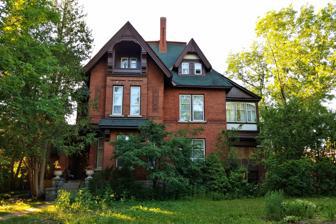
Building: Bate-Fenton House
Country: Canada
Year built: 1895
For other places with similar names, see Bates House Manor in Ottawa, Ontario Bate-Fenton House Alternative names Bate's House General information Type Manor Architectural style Victorian Location Ottawa, Ontario Address 455 Wilbrod Street Coordinates 45°25′47″N 75°40′34″W / 45.429699°N 75.676151°W / 45.429699; -75.676151 Completed 1895 Affiliation Wilbrod Street Heritage Conservation District The Bate-Fenton House (or Bate's House ) is a prominent heritage example of Canadian Victorian architecture situated on Embassy Row in Sandy Hill, Ottawa near Strathcona Park . It was described as the "homestead property" of the influential Bate family . History Hermine Gerald Bate as a young man Hermine Gerald was one of eleven children of the entrepreneur and head of the Ottawa Improvement Commission, Henry Newell Bate . Henry Newell had previously built a house, "elaborate even for its time, sparing no decorative detail" at 318 Fraser St in 1875, and the nearby Bate Island at the Champlain Bridge was named for him. Gerald noted the approximate costs of his intended construction in the 1893 Ottawa Journal as an initial $15,000, with a 24x35 "addition" costing $3,500, and a two-storey 48x22 horse stable costing $3000. Construction began on the house in 1894 and was completed in 1895 by Major Hermine Gerald Bate, who had previously been living at 216 Chapel St. While Gerald, a veteran of the Fenian Raids and the North-West Rebellion , lived at the Bate's House at 455 Wilbrod St, his brother Harry lived at 440, his brother Thomas at 469 and his sister Claudia at 396. In 1909, the residence was listed as the headquarters for "H. N. Bate & Sons Wholesale Grocers". When Gerald's wife, Katherine Mabel Bate, died on January 5, 1924, the Anglican funeral procession left from 455 Wilbrod St to All Saints Anglican Church which had been built by his father whose realty company he ran. In addition to noting the presence of prominent Canadians such as former Prime Minister Robert Borden , Secretary of State George Halsey Perley and Chief Justice Francis Alexander Anglin , the Ottawa Citizen also printed the names of all 94 individuals who brought flowers. She left nearly $250,000, evenly split between their three children. The architect Werner Noffke drew up construction plans for a new Sandy Hill residence of Gerald Bate's son G. Aldous Bate in 1930 at 32 Range Road, which are today kept in the National Archives of Canada . The Ottawa Citizen ran a story when G. Aldous Bate received a $2–3 fine "for a breach of parking regulations", identifying him as now living at the Range Road property. In November 1934, Gerald Bate died following three weeks of illness during which he didn't leave the house, leaving a substantial estate evaluated at $747,527.78 (equal to $14,161,498.50 in 2019 ) which was apportioned between his two sons and his only surviving daughter Marjorie St. Helene Fenton, who had married Major William Seabright Fenton. The newspapers reported on the probate of his will by executors Hill, Hill and Maclaren , in which "Mrs. Fenton receives his homestead property at 455 Wilbrod Street, together with all household goods, furniture and other chattels", and his obituary noted he was "associated with many of the leading enterprises of the capital, particularly in the field of real estate, he was one of the best-known figures in the life of the city". As Marjorie and her husband Major Fenton took control of the property, they employed Louise Healey, Margaret (Madge) Hood and Theresa Glisinski as maids. By 1968, they had retained Healey and Hood, and also hired Florence Nichols as the live-in cook. In 1948, their 30-year-old son GB Fenton, who had returned from tank warfare in the Second World War , wrote away to the Famous Fantastic Mysteries magazine, ask readers interested in purchasing The King in Yellow , The Man Who Mastered Time , The Island of Captain Sparrow , The Maracot Deep or Morning Star , to contact him at the Bate-Fenton House. GB Fenton married Elisabeth Anne Slattery in January 1950. On November 11, 1970, Lt. Colonel William Fenton died. The building served as the headquarters of the Iraqi-Canadian Friendship Association. Description of the property In 1952, the Ottawa Citizen ran an article "The Bates Were Into Everything", in which they noted the Bate-Fenton House as "a large impressive house on Wilbrod Street". In 2003, the "Western Canada Handbook" mistakenly identified the house as the Austrian embassy, which is actually adjacent to it. The Bate-Fenton House currently operates as a bed and breakfast . In 2017, a Cultural Heritage Impact Assessment noted the Bate-Fenton House was surrounded with tall cedar hedges around the property. It is included in the Wilbrod Street Heritage Conservation District . References